List of butterflies of the Democratic Republic of the Congo

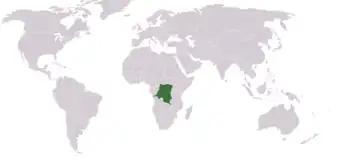
Location of the Democratic Republic of the Congo

This is a list of butterflies of the Democratic Republic of the Congo. About 2,040 species are known from the Democratic Republic of the Congo, 181 of which are endemic.